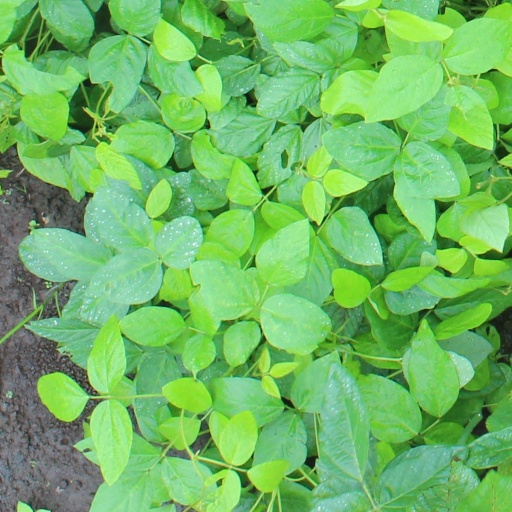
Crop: soybean